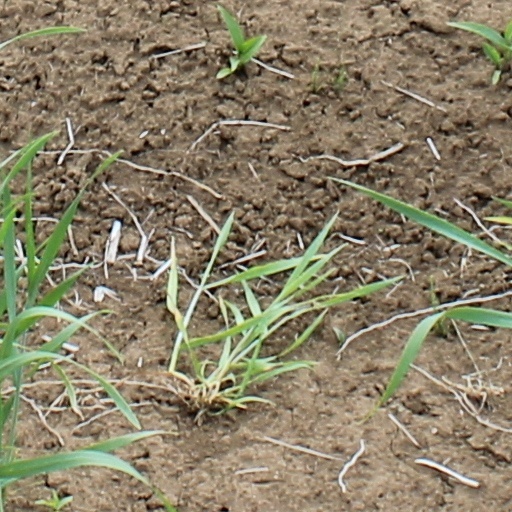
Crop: wheat